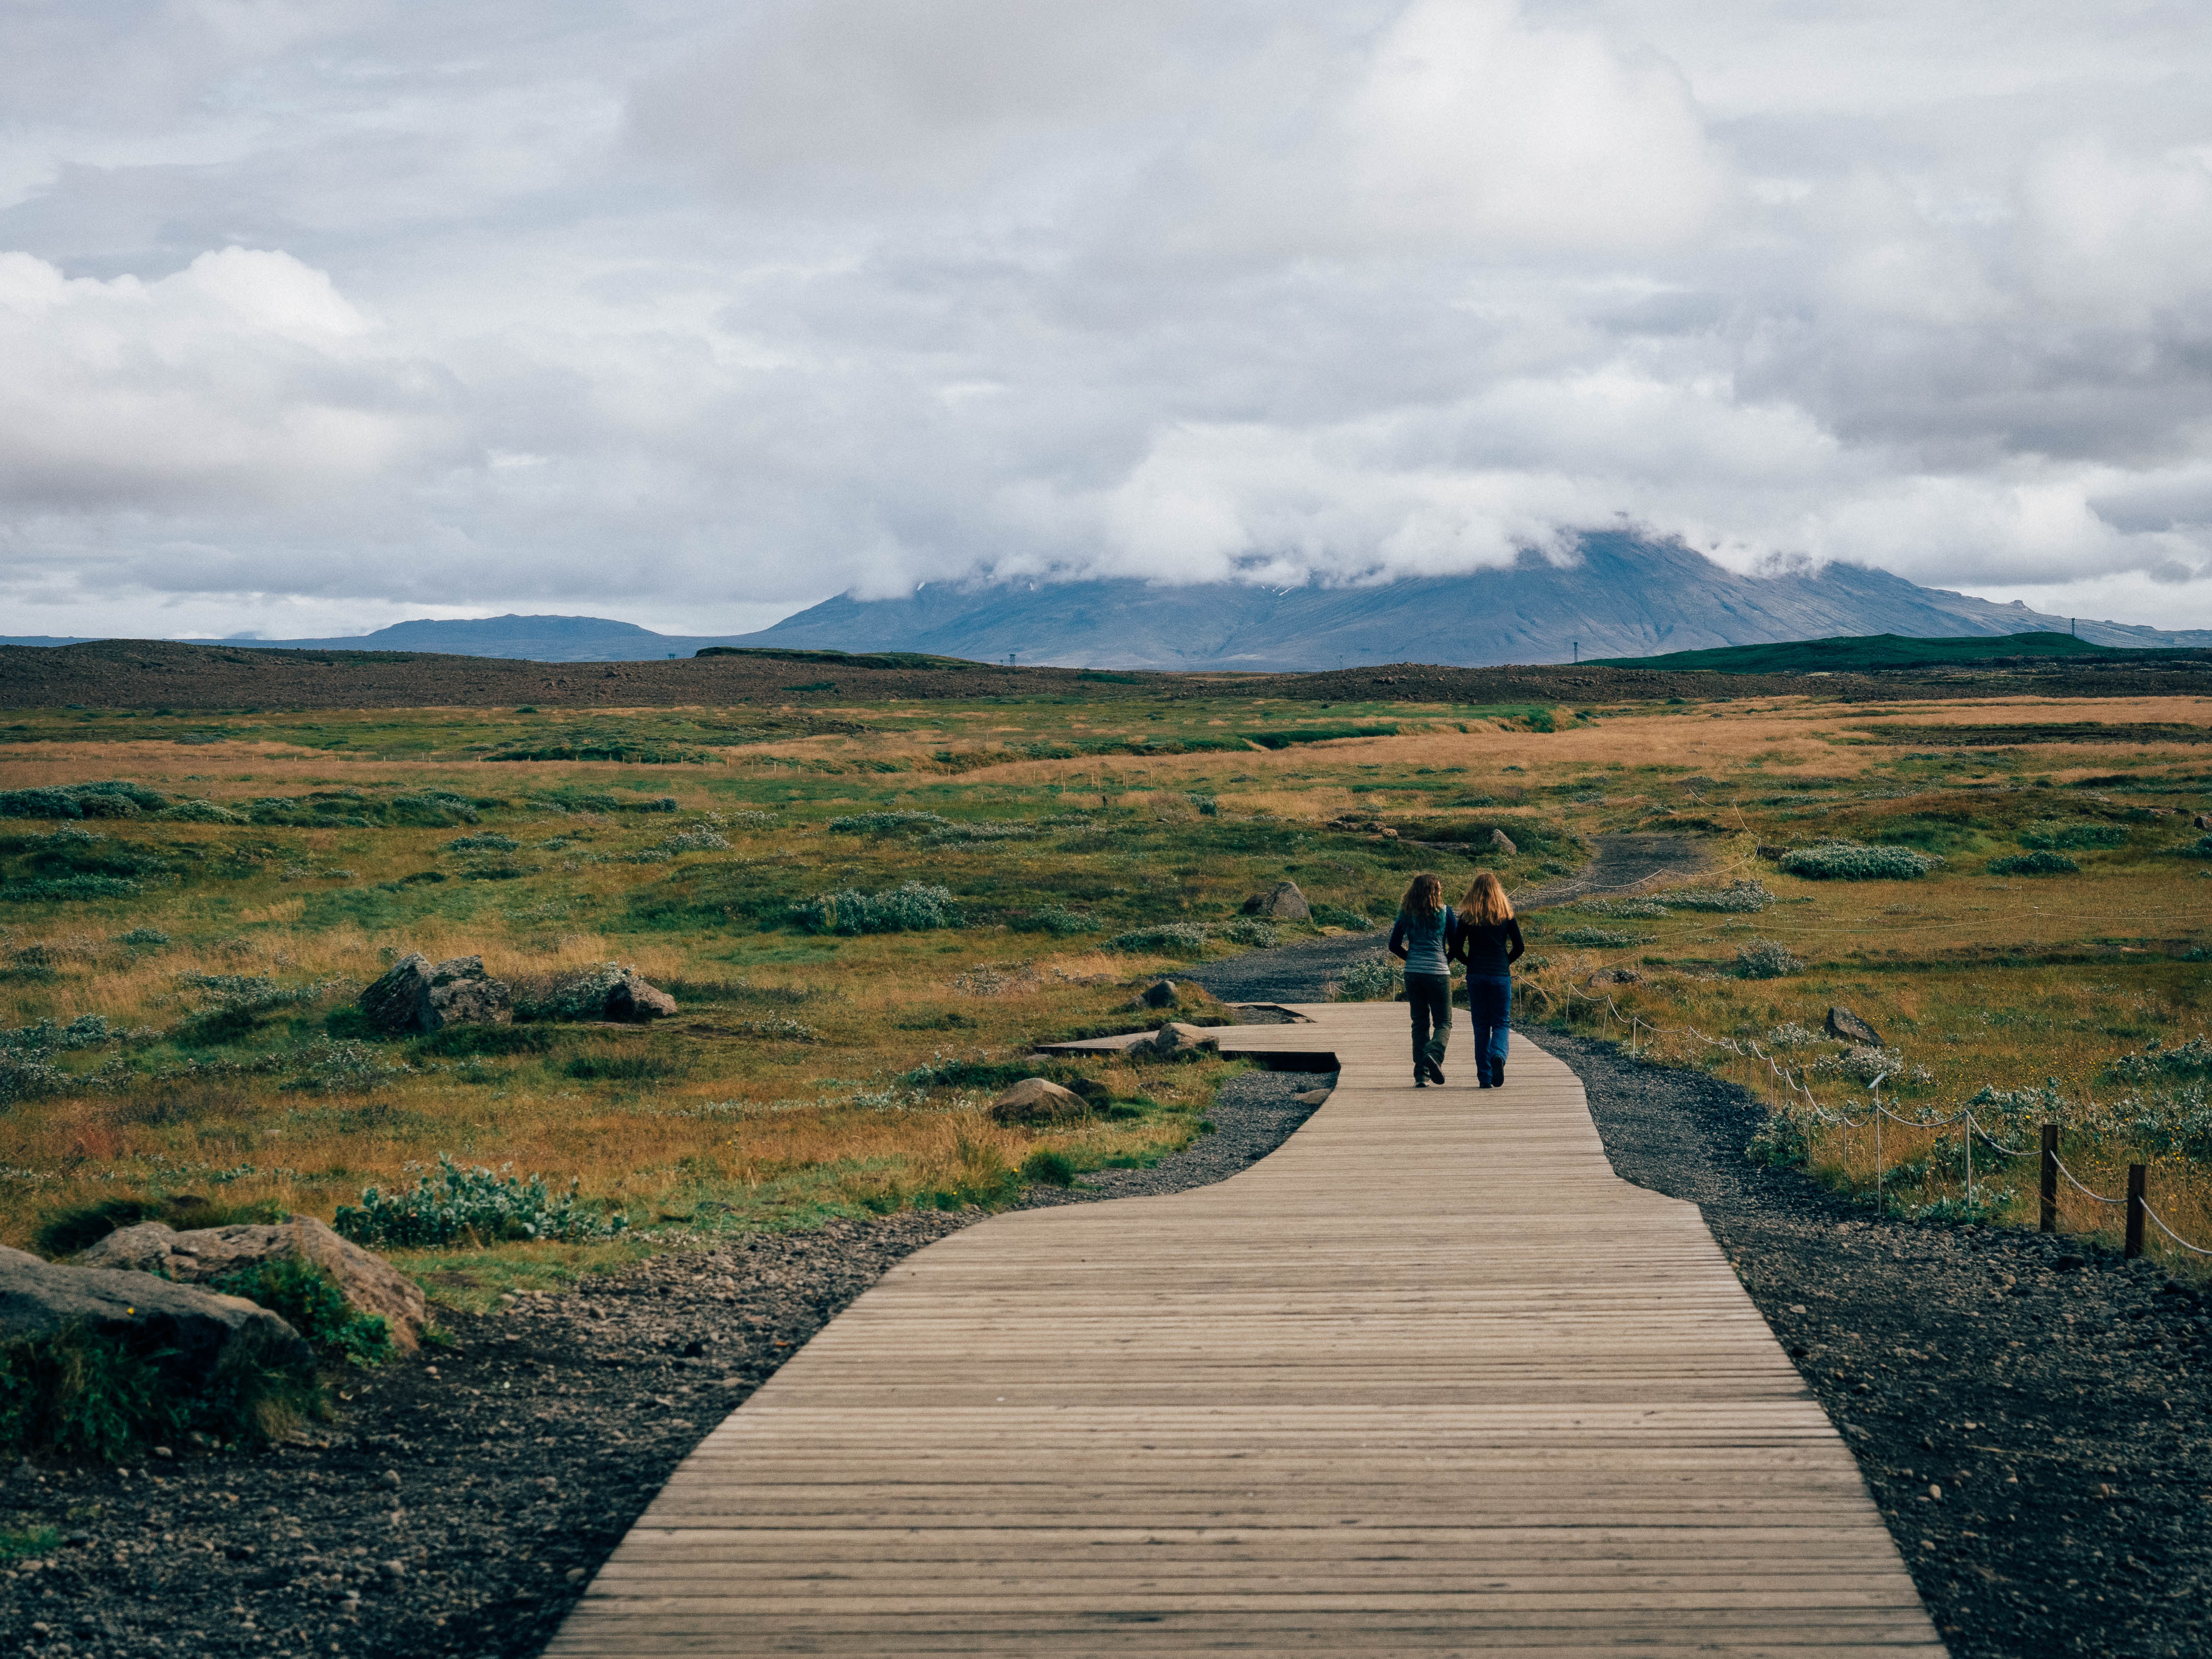
landscape, sea, coast, nature, grass, rock, horizon, wilderness, mountain, cloud, morning, hill, lake, reflection, reservoir, wetland, habitat, loch, rural area, natural environment